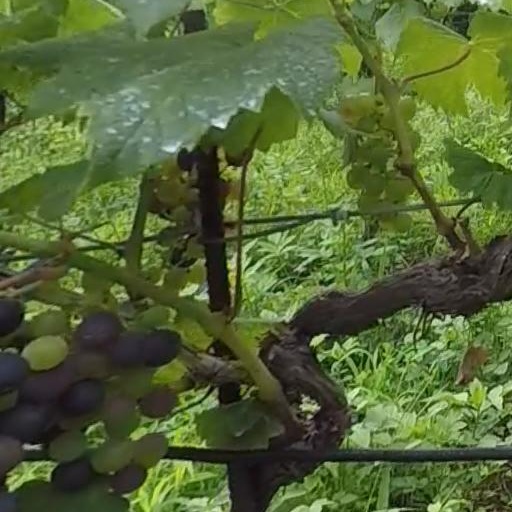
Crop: grape